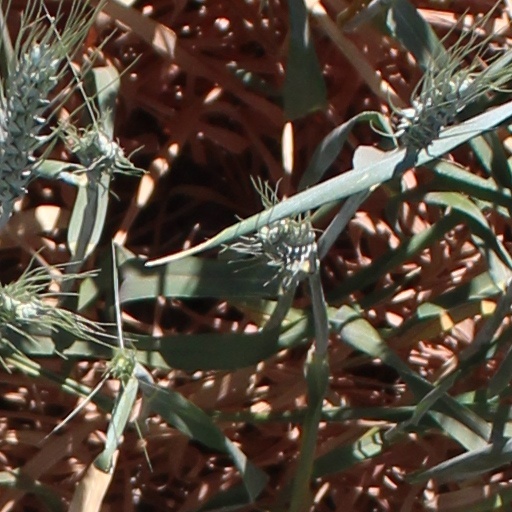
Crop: wheat